Oregon City High School

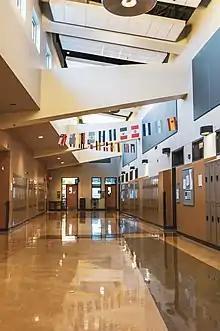
Hallway at OCHS

In 1985, Oregon City High School was honored in the Blue Ribbon Schools Program, the highest honor a school can receive in the United States.